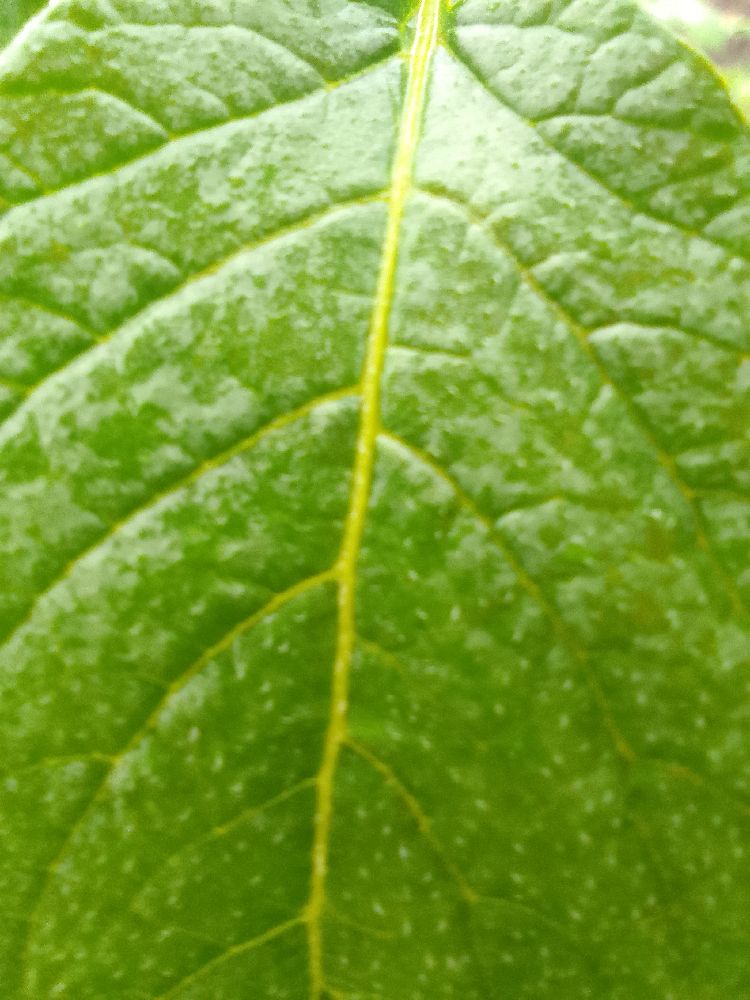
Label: Healthy